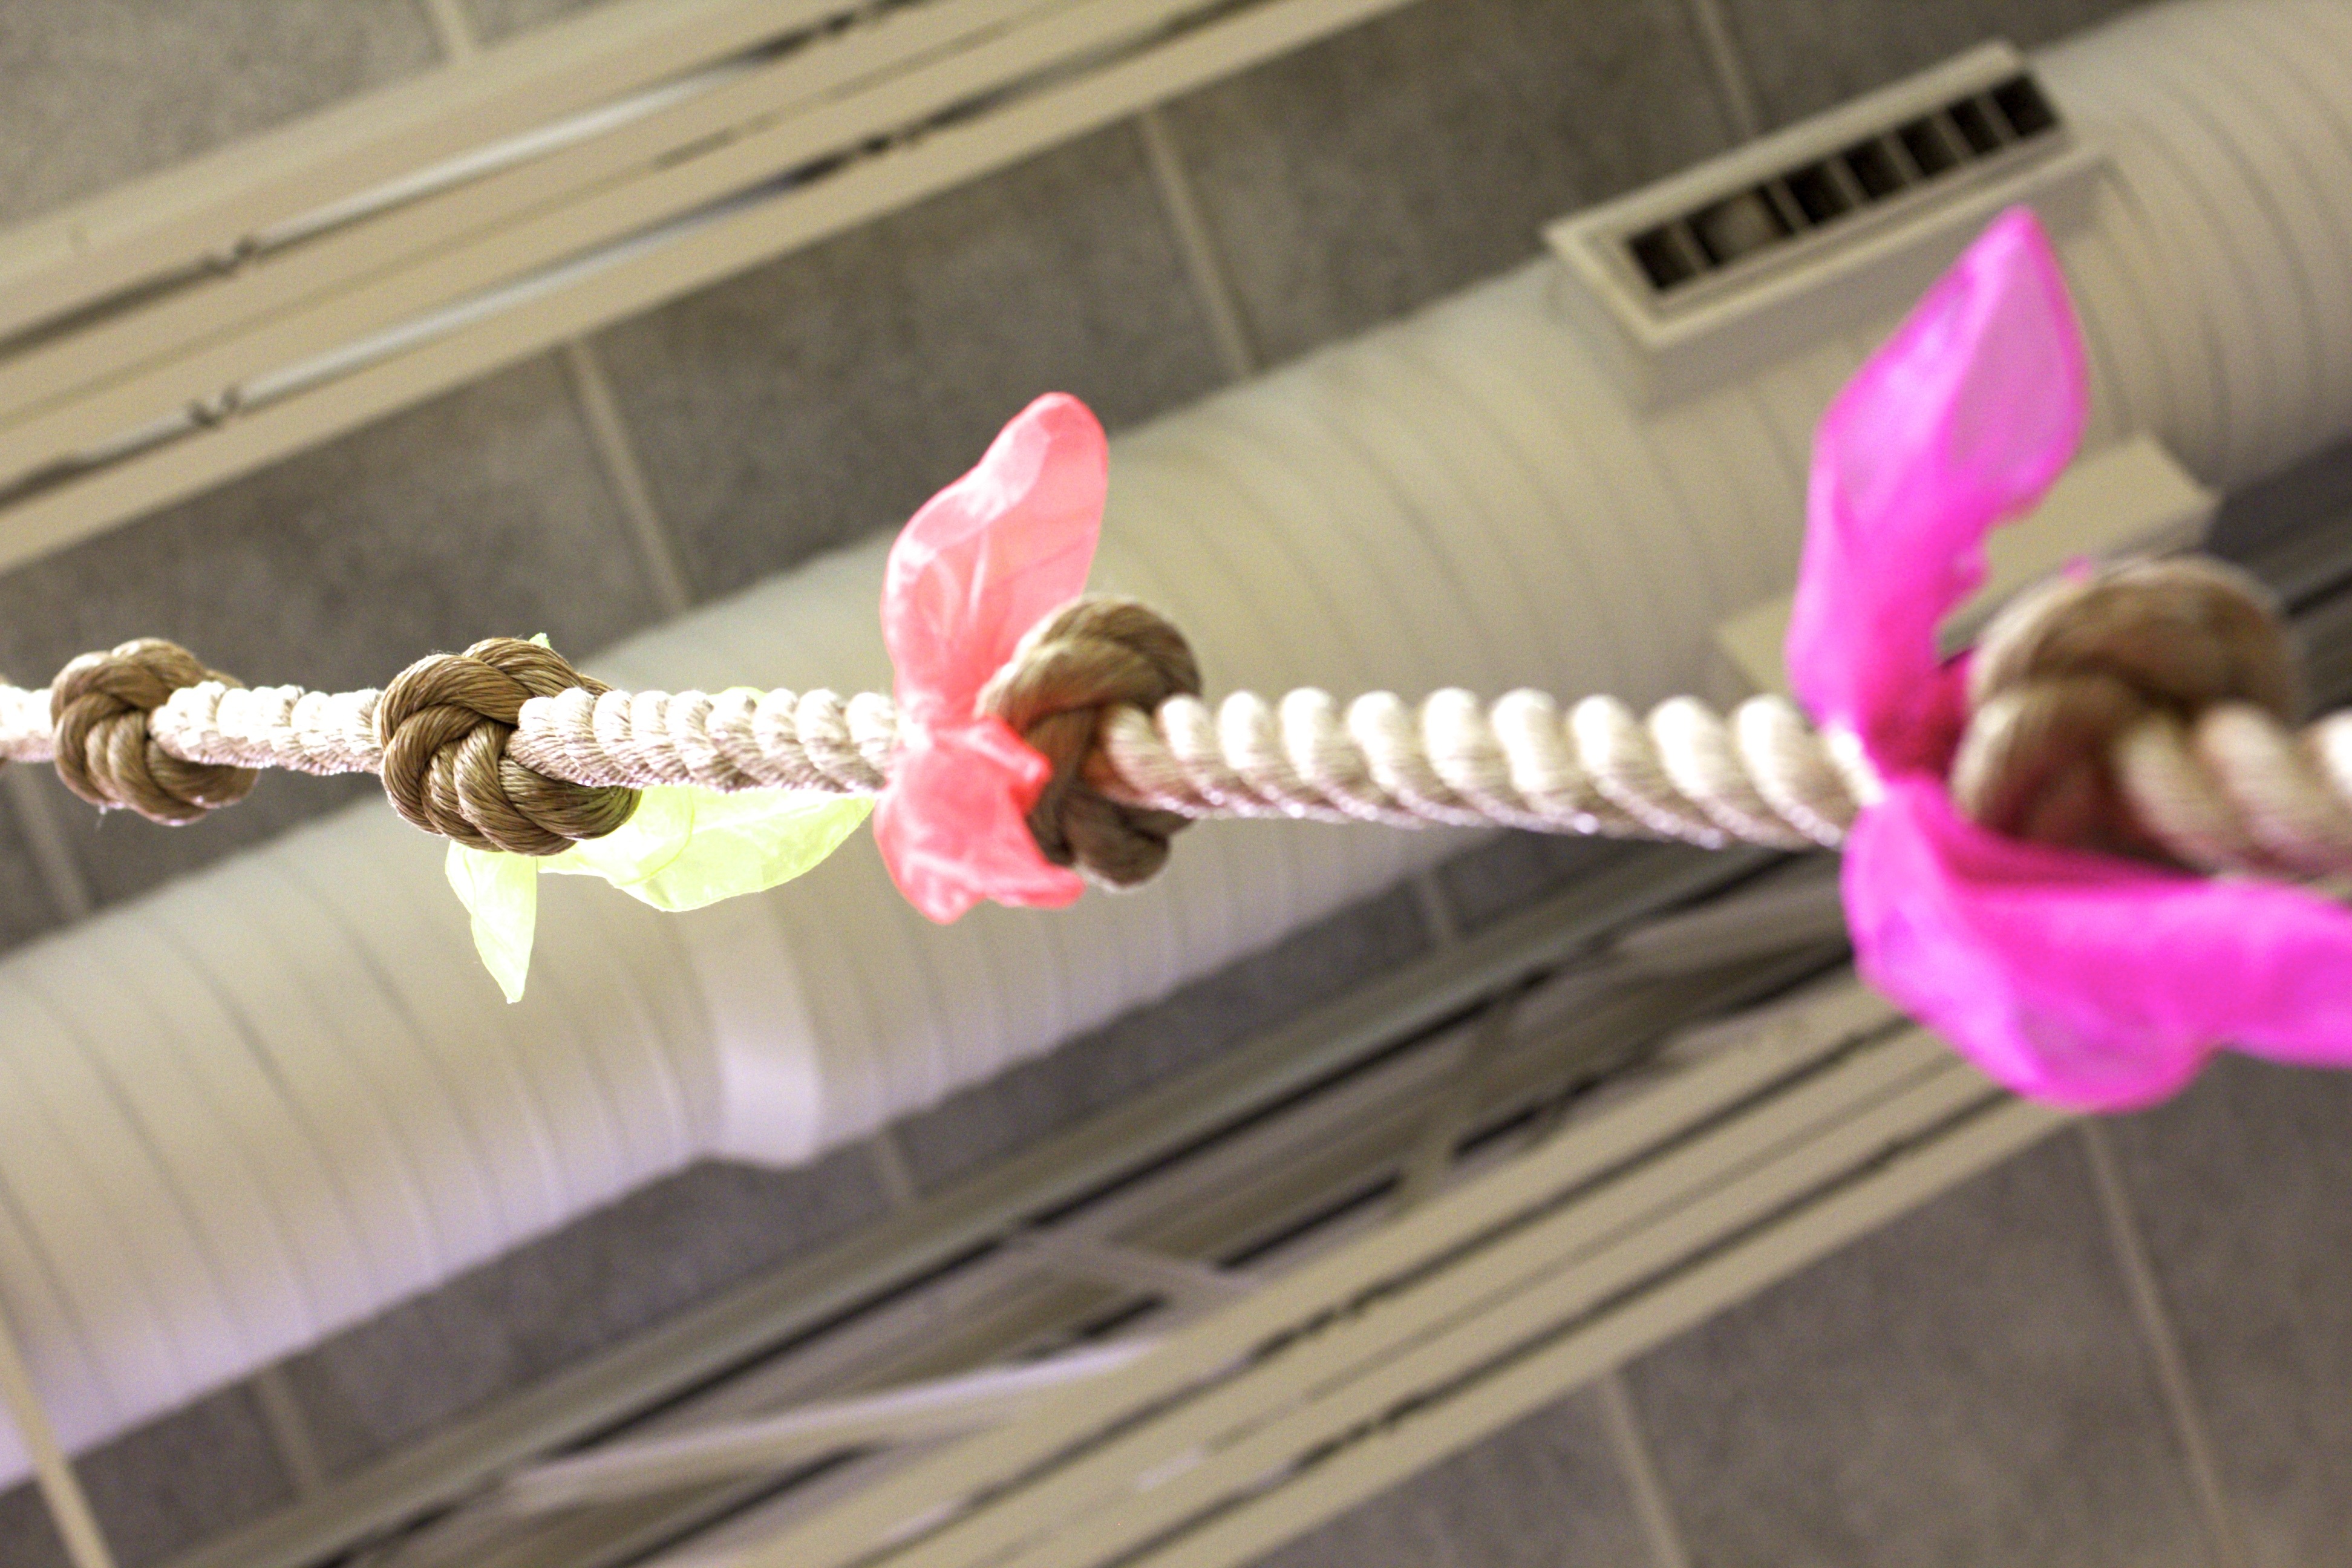
rope, flower, petal, climbing, pink, gym, bracelet, art, fashion accessory, hair accessory